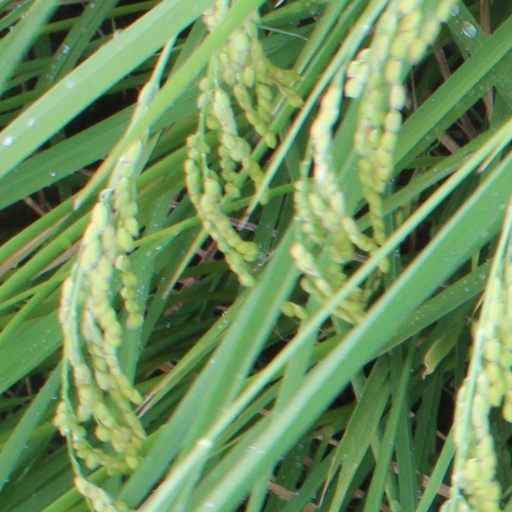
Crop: rice